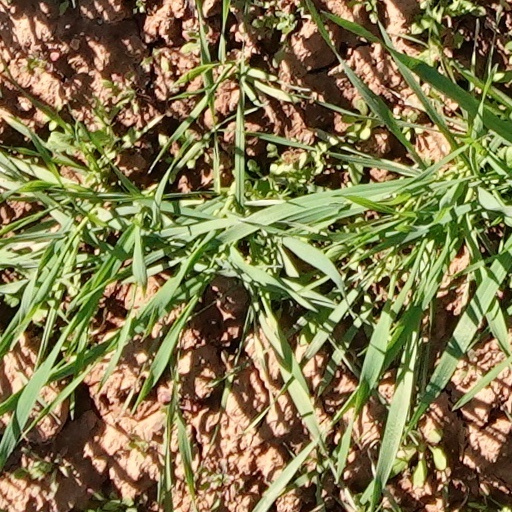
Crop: wheat